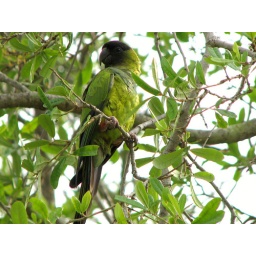
I heard this bird chirping in the tree above. Sounds just like my cockatiels.